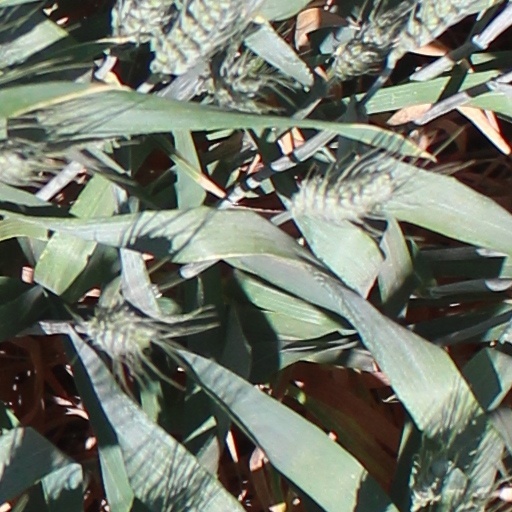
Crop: wheat